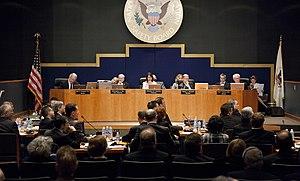
Le Conseil national de la sécurité des transports est une agence indépendante du gouvernement des États-Unis, qui est responsable des enquêtes sur les accidents aéronautiques, routiers, maritimes, ferroviaires et ceux concernant les pipelines. Sur demande, le NTSB peut aider les militaires et gouvernements étrangers à enquêter sur les accidents. Le NTSB est également chargé d'enquêter sur les cas de rejets de matières dangereuses qui se produisent pendant un transport. L'agence est basée à Washington. Elle a quatre bureaux régionaux situés à Anchorage, à Denver, à Ashburn et à Seattle. L'agence exploite également un centre national de formation dans ses installations d'Ashburn. Le NTSB rend publics les résultats de ses enquêtes.